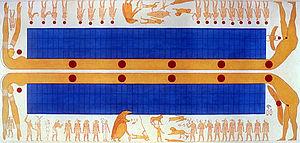
Représentation astronomique figurant sur le plafond de la tombe de Ramsès VII dans la vallée des rois.
Pour les Égyptiens de l'Antiquité, l’aspect du ciel avait une signification mythologique, religieuse et symbolique. Toutefois, dans la civilisation égyptienne, les observations astronomiques n'avaient pas une finalité astrologique aussi prononcée qu’en Mésopotamie.
Les plafonds astronomiques ornent quelques tombeaux ainsi que quelques temples de l'Égypte antique. Ce type de représentation apparait au Nouvel Empire et perdure jusque la Basse époque.
KV 1 est le tombeau du pharaon Ramsès VII de la XXᵉ dynastie. Situé dans la vallée des rois, dans la nécropole thébaine sur la rive ouest du Nil face à Louxor, il est de plan rectiligne autour d'un simple axe, de petites dimensions et est resté inachevé. Cela témoigne probablement de la situation économique difficile que connaît le pays à cette époque et du court règne du souverain.